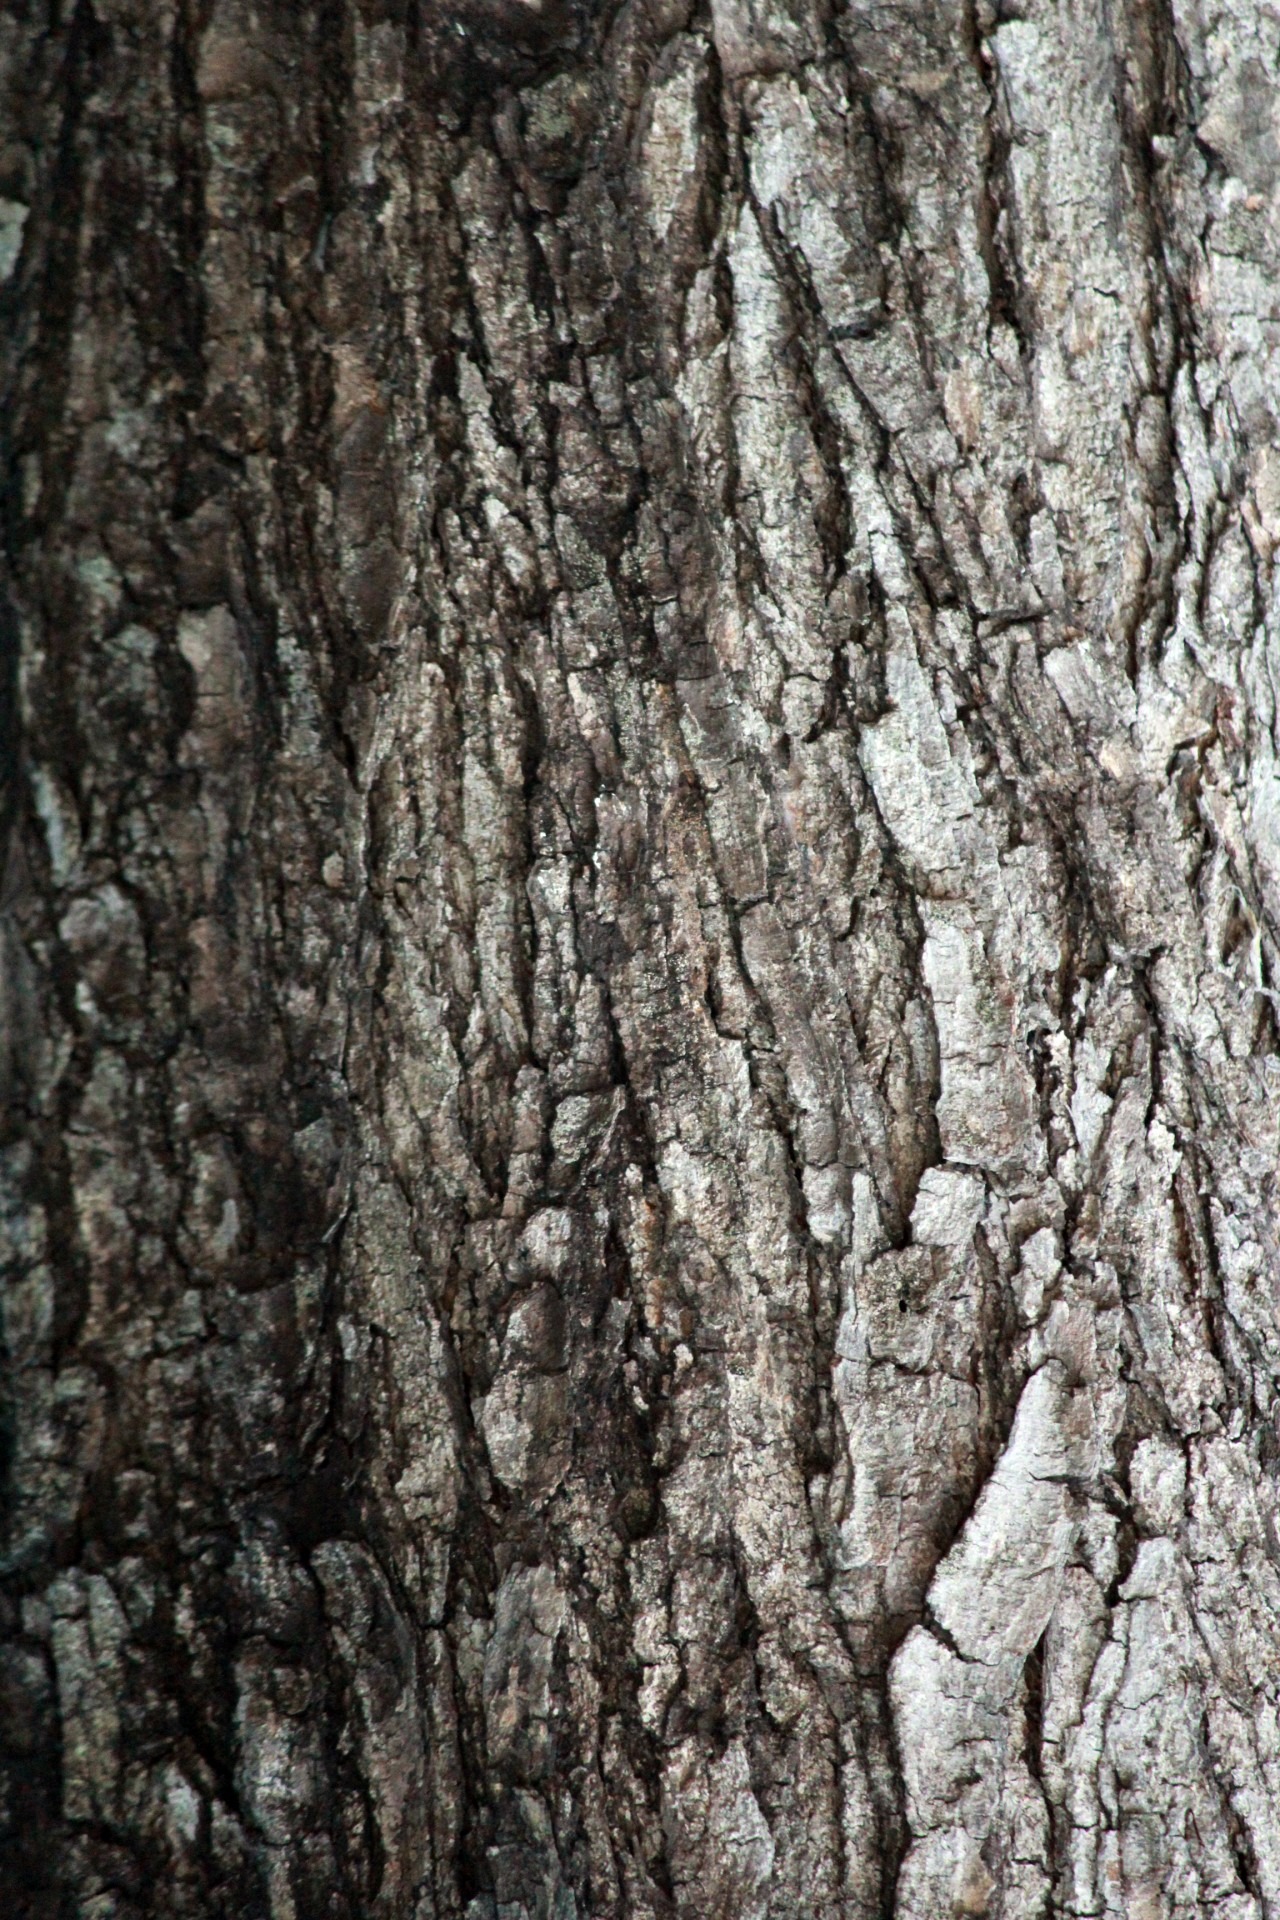
tree, branch, abstract, plant, wood, texture, leaf, flower, trunk, pattern, soil, gray, rough, background, shrubs, deciduous, oak, cracks, woody, flowering plant, tree bark texture, plant stem, woody plant, land plant, rough background